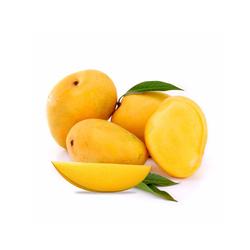
Label: Mango